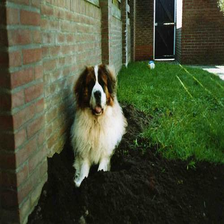
Species: dog
Breed: saint bernard